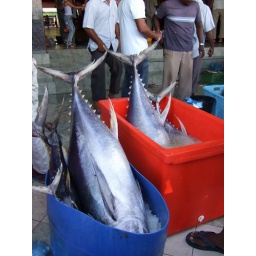
Yellow fin tuna at the fish market in Male'